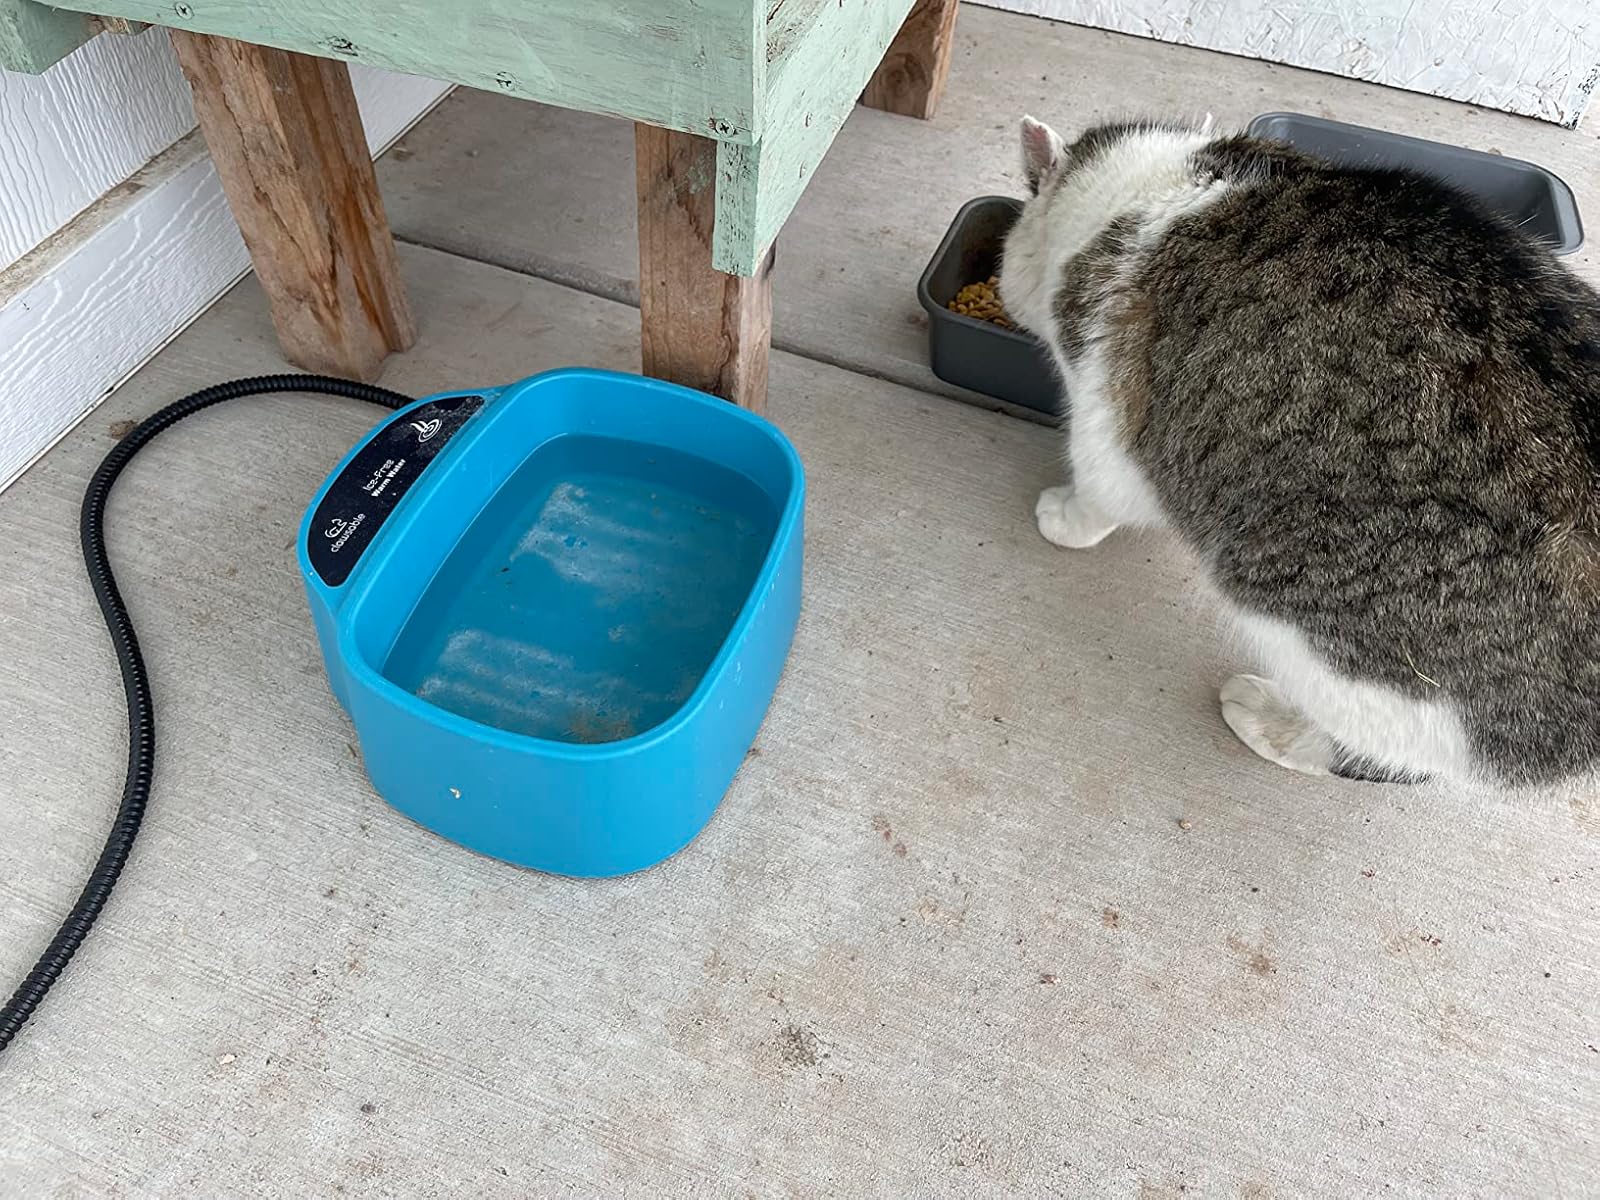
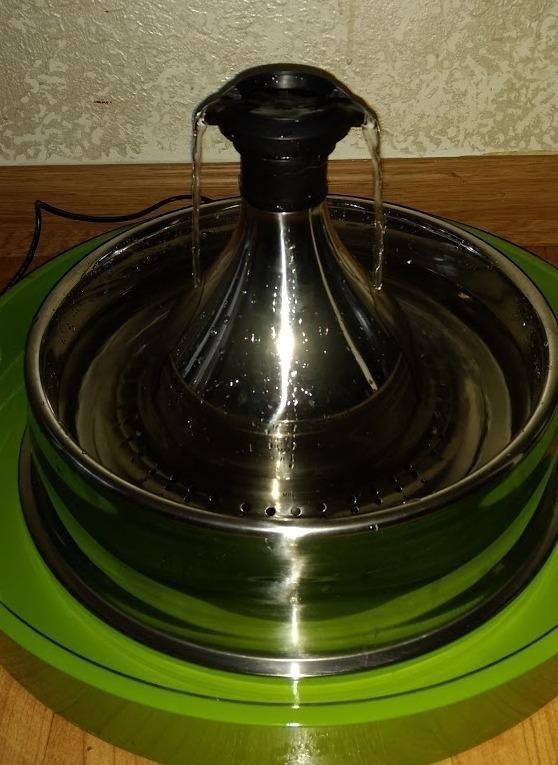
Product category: items_bowl
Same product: no